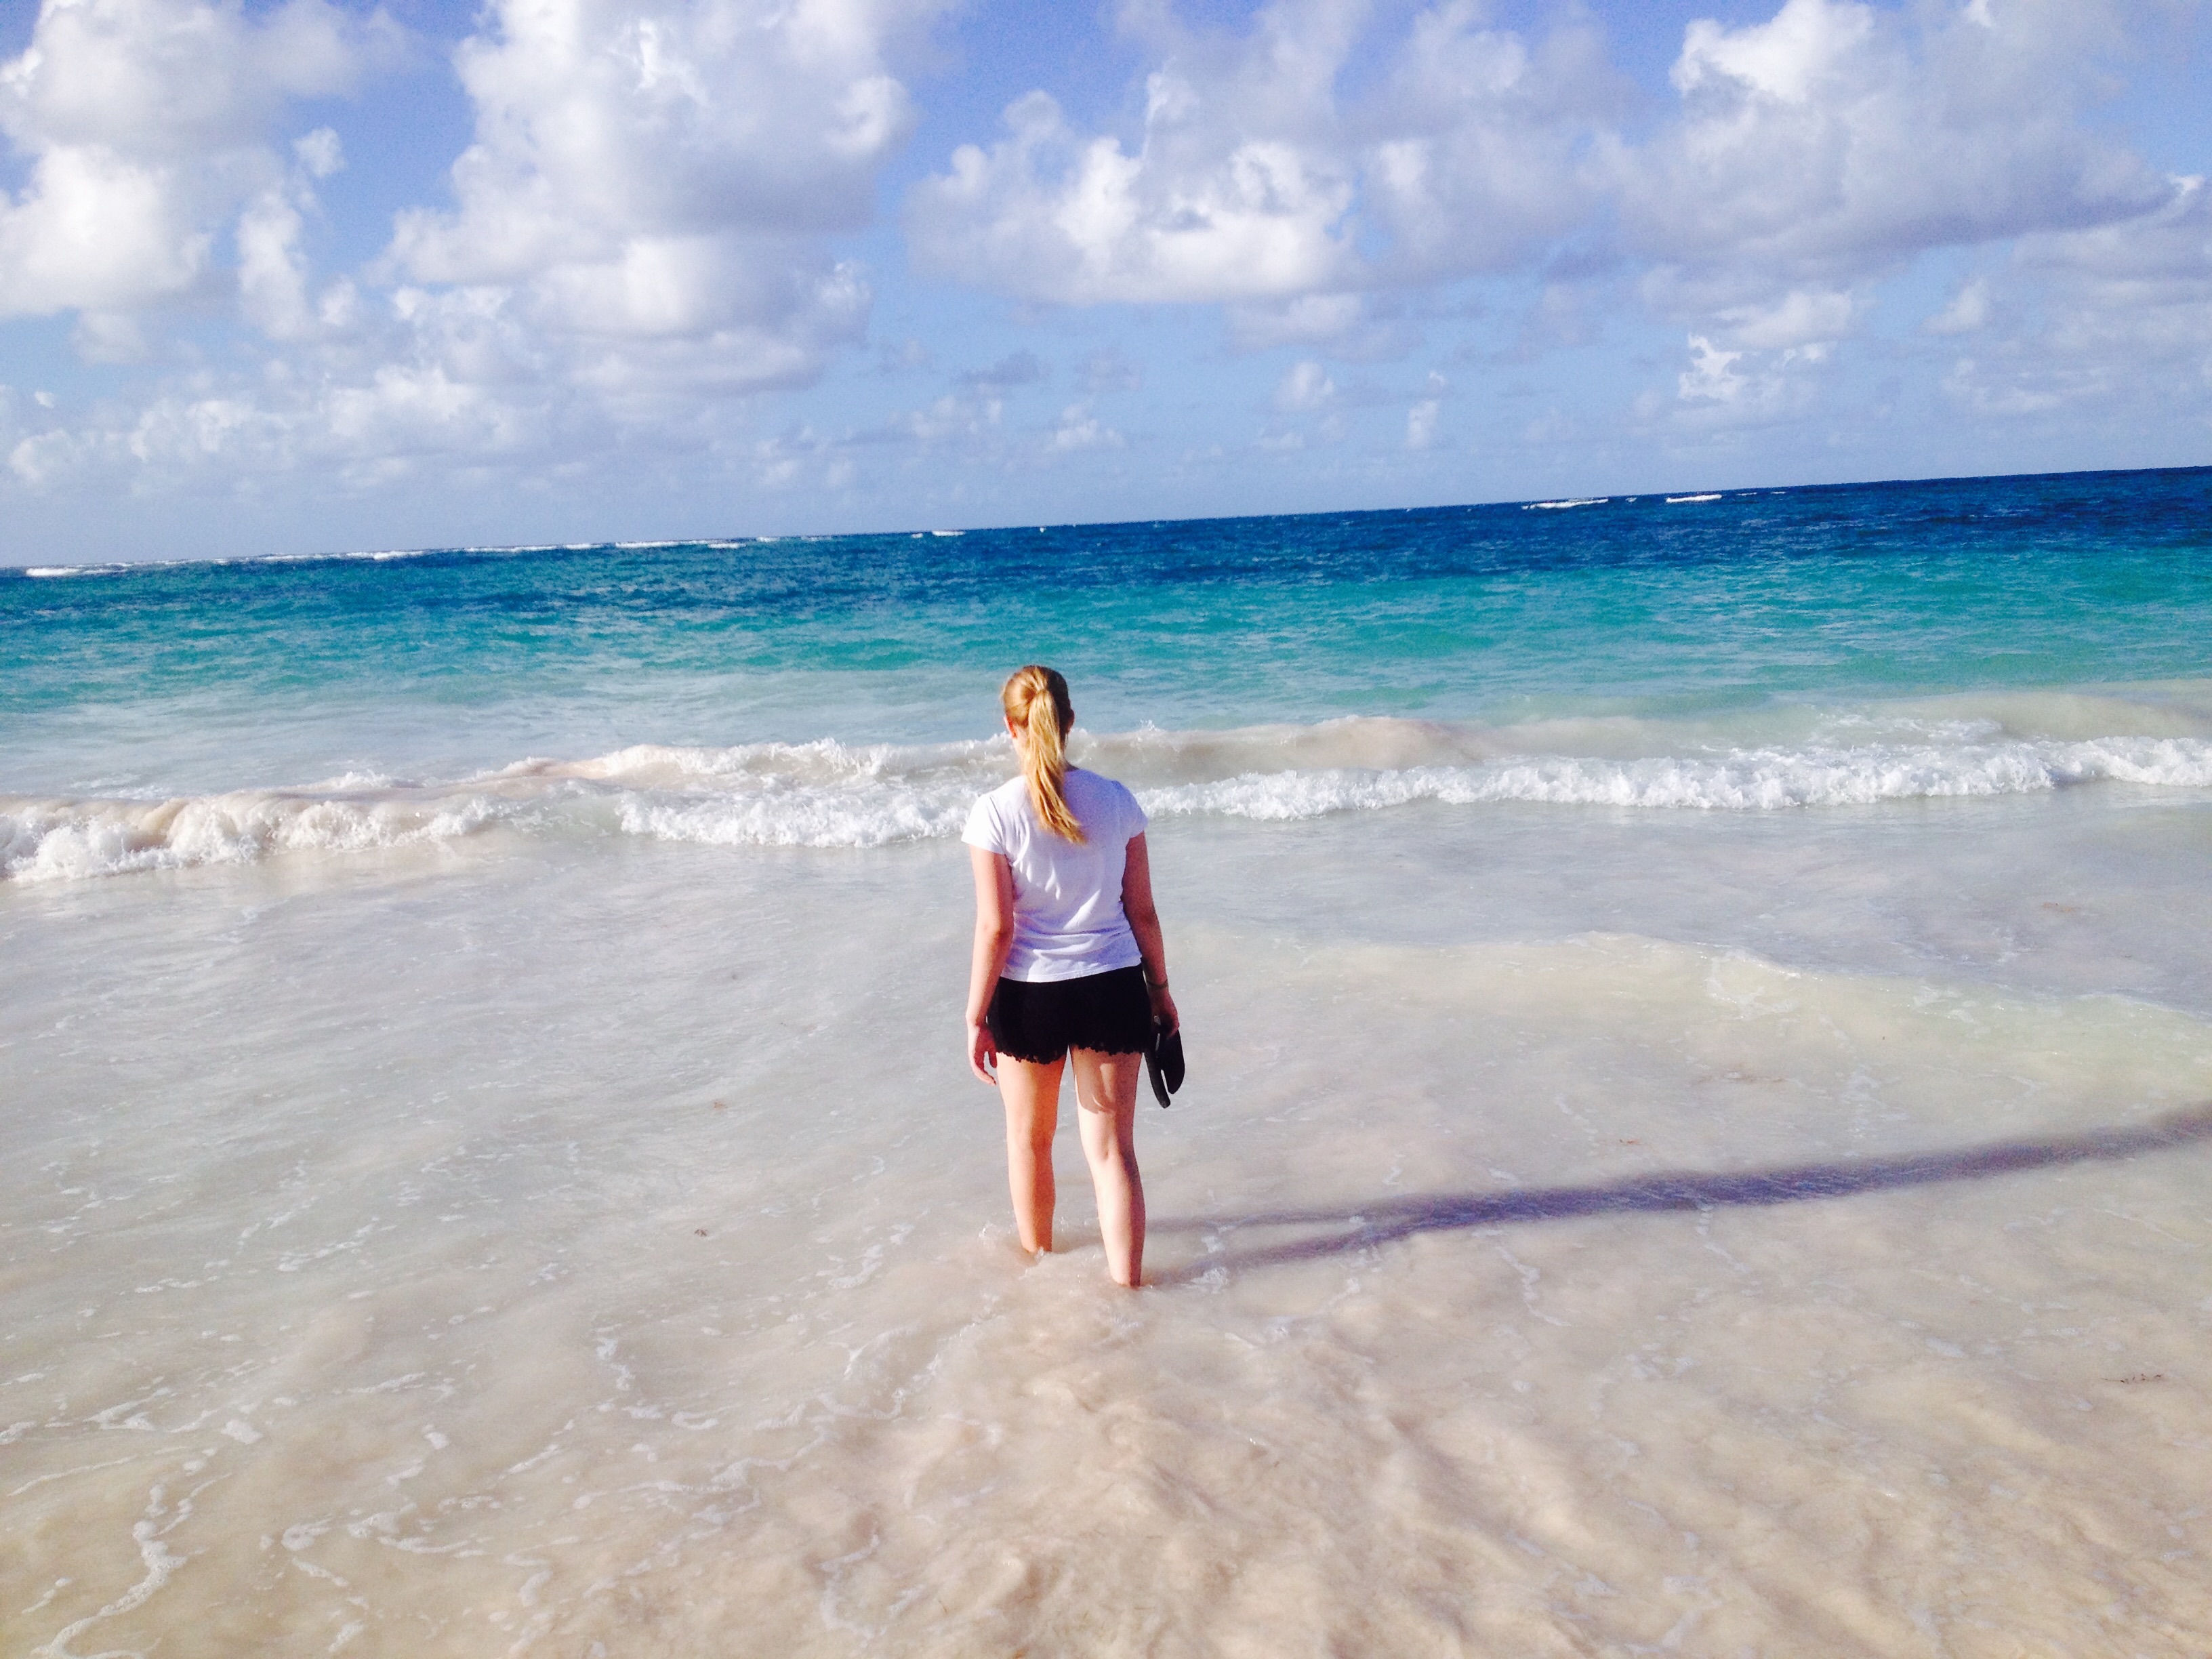
beach, sea, coast, sand, ocean, horizon, shore, wave, vacation, body of water, cape, wind wave, surfing equipment and supplies